List of marine aquarium fish species

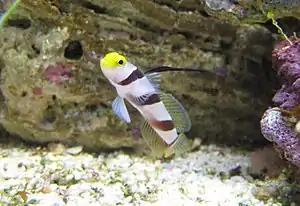
Black-ray goby

While not as common a choice for aquariums as many other species, they are typically hardy and brightly colored